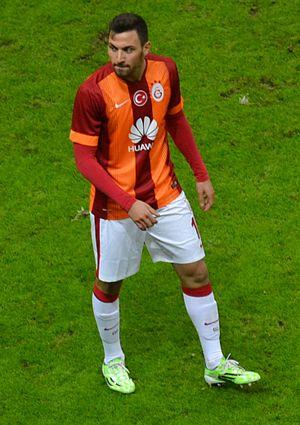
Sinan Gümüş, né le 15 janvier 1994 à Pfullendorf en Allemagne, est un footballeur germano-turc qui évolue au poste d'attaquant pour l'Antalyaspor, en prêt du Genoa.